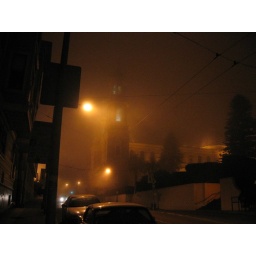
fog over the street near my house